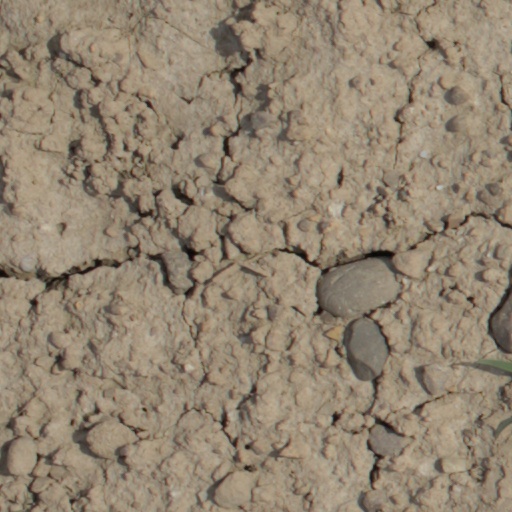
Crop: wheat